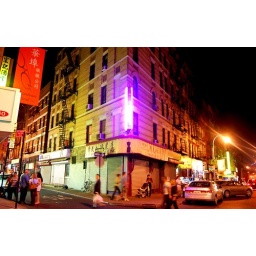
Watching the ball drop has me remembering all the fun I had walking and shooting in New York last year.